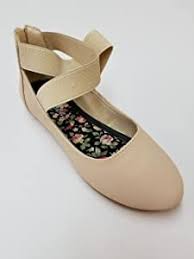
Label: Ballet Flat